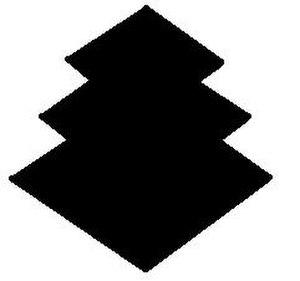
Le clan Ogasawara est un clan de daimyos japonais qui descend directement du 56ᵉ empereur du Japon : l'empereur Seiwa. Les Ogasawara ont été nommés shugo de la province de Shinano durant la période médiévale, et daimyōs des territoires de Kyūshū durant la période Edo. Pendant les périodes Kamakura et Muromachi, le clan a contrôlé la province de Shinano tandis que des clans apparentés contrôlaient les provinces d'Awa, de Bizen, de Bitchū, d'Iwami, de Mikawa, de Tōtōmi et de Mutsu. Selon certaines théories, le clan Miyoshi et le clan Mizukami sont issus de la descendance du clan Ogasawara.